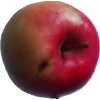
Label: Apple 11